Victoria Boys' School (Kurseong)

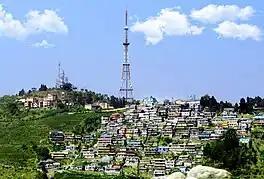
Town of Kurseong

After Dow Hill School ceased to be co-educational the girls' section remained closed for six years. After a decade the boys' school was shifted to its current building one kilometer away and was renamed 'Victoria Boys' School' to commemorate the Jubilee year of Queen Victoria, Empress of India. Sir Charles Elliot, who had provided funds for the new building authorised the reopening of the girls’ school in the former school building and in 1898 a girls’ only school, 'Dow Hill Girls' School' was established.